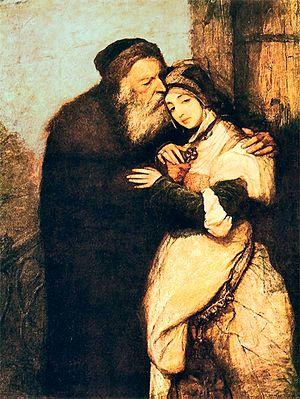
Le Marchand de Venise est une pièce de théâtre de William Shakespeare écrite entre 1596 et 1597. Classée comme comédie dans le premier in-folio de 1623, elle partage certains aspects avec les autres comédies romantiques de l'auteur, mais contient également des passages d’une grande intensité tragique.